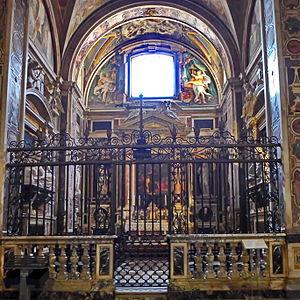
La basilique sur la Minerve, ou église Sainte-Marie sur la Minerve est une basilique mineure située à Rome, place de la Minerve, dans le quartier du Panthéon.